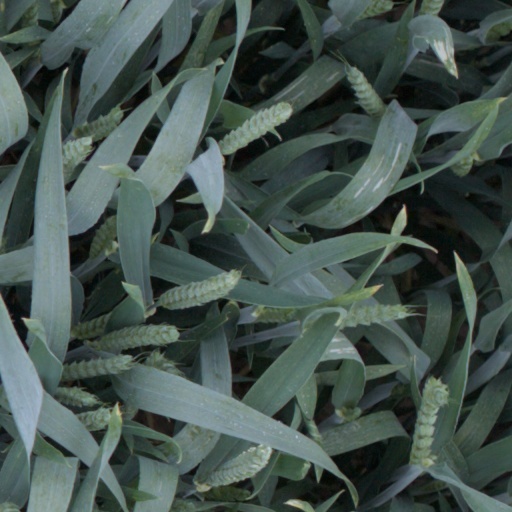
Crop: wheat